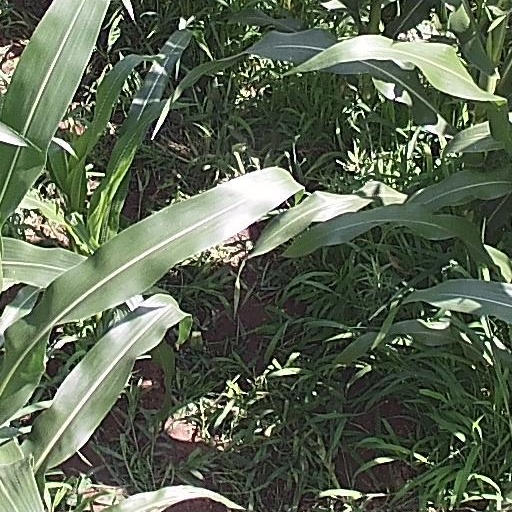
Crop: maize; corn